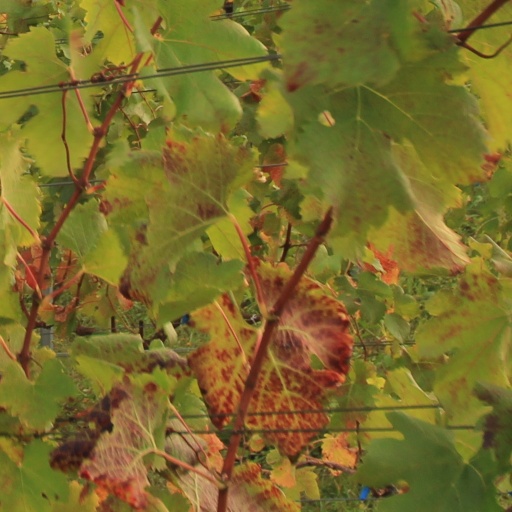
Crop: grape